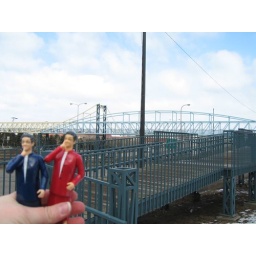
Pedestrian bridge over 16 lanes of busy highway